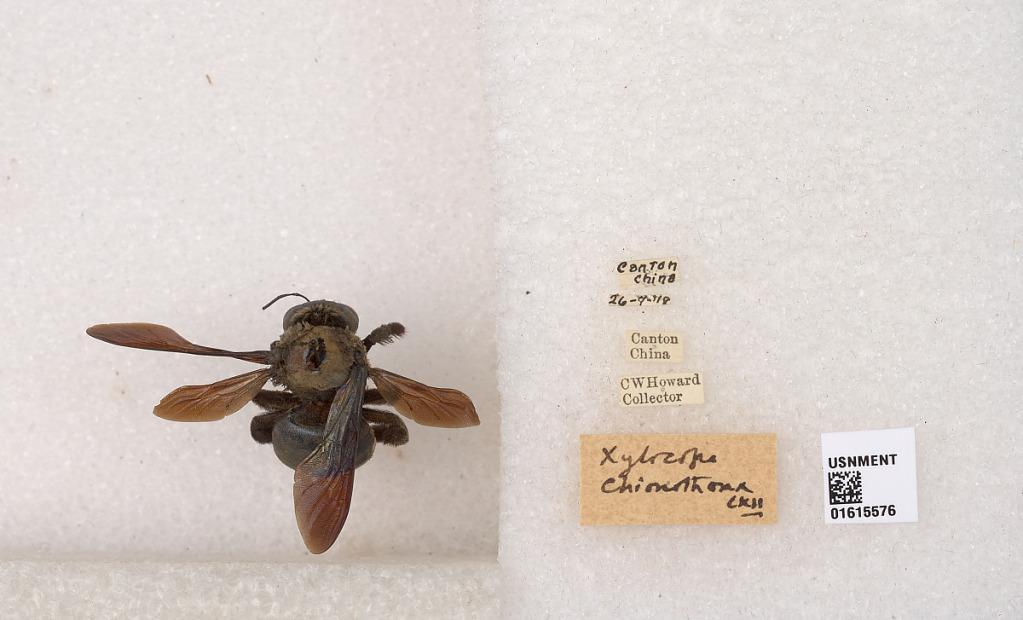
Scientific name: Xylocopa (Alloxylocopa) phalothorax Lepeletier
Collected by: C. Howard
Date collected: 1918-4-26
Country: China
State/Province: Guangdong
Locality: Canton